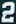
Number: 2